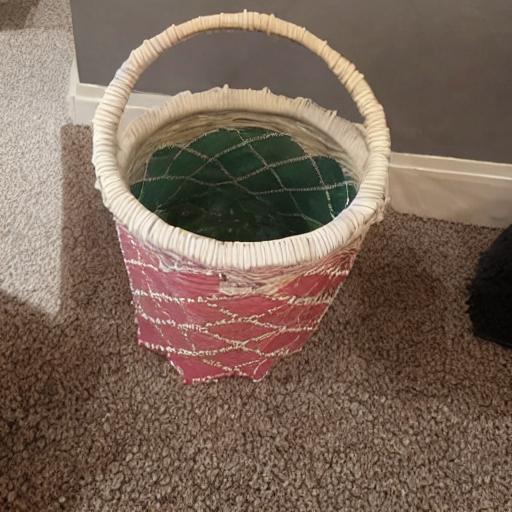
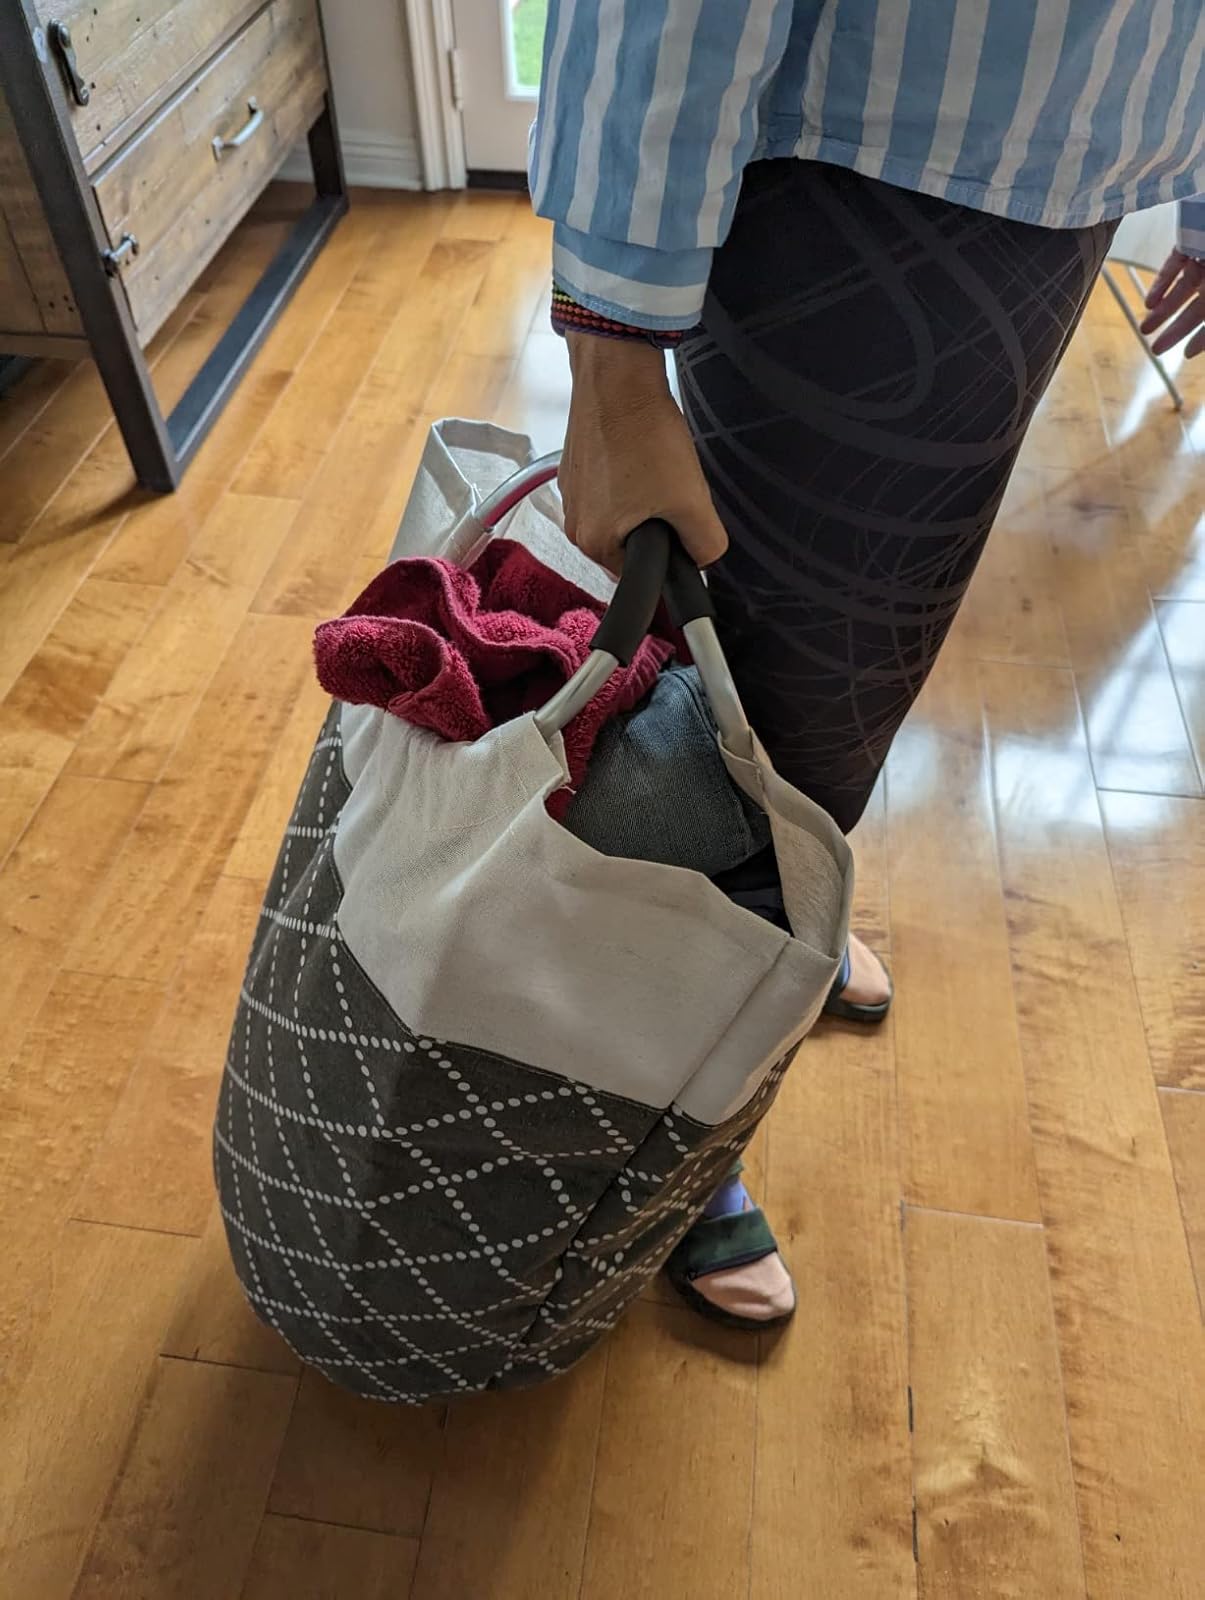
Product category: items_hamper
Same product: no